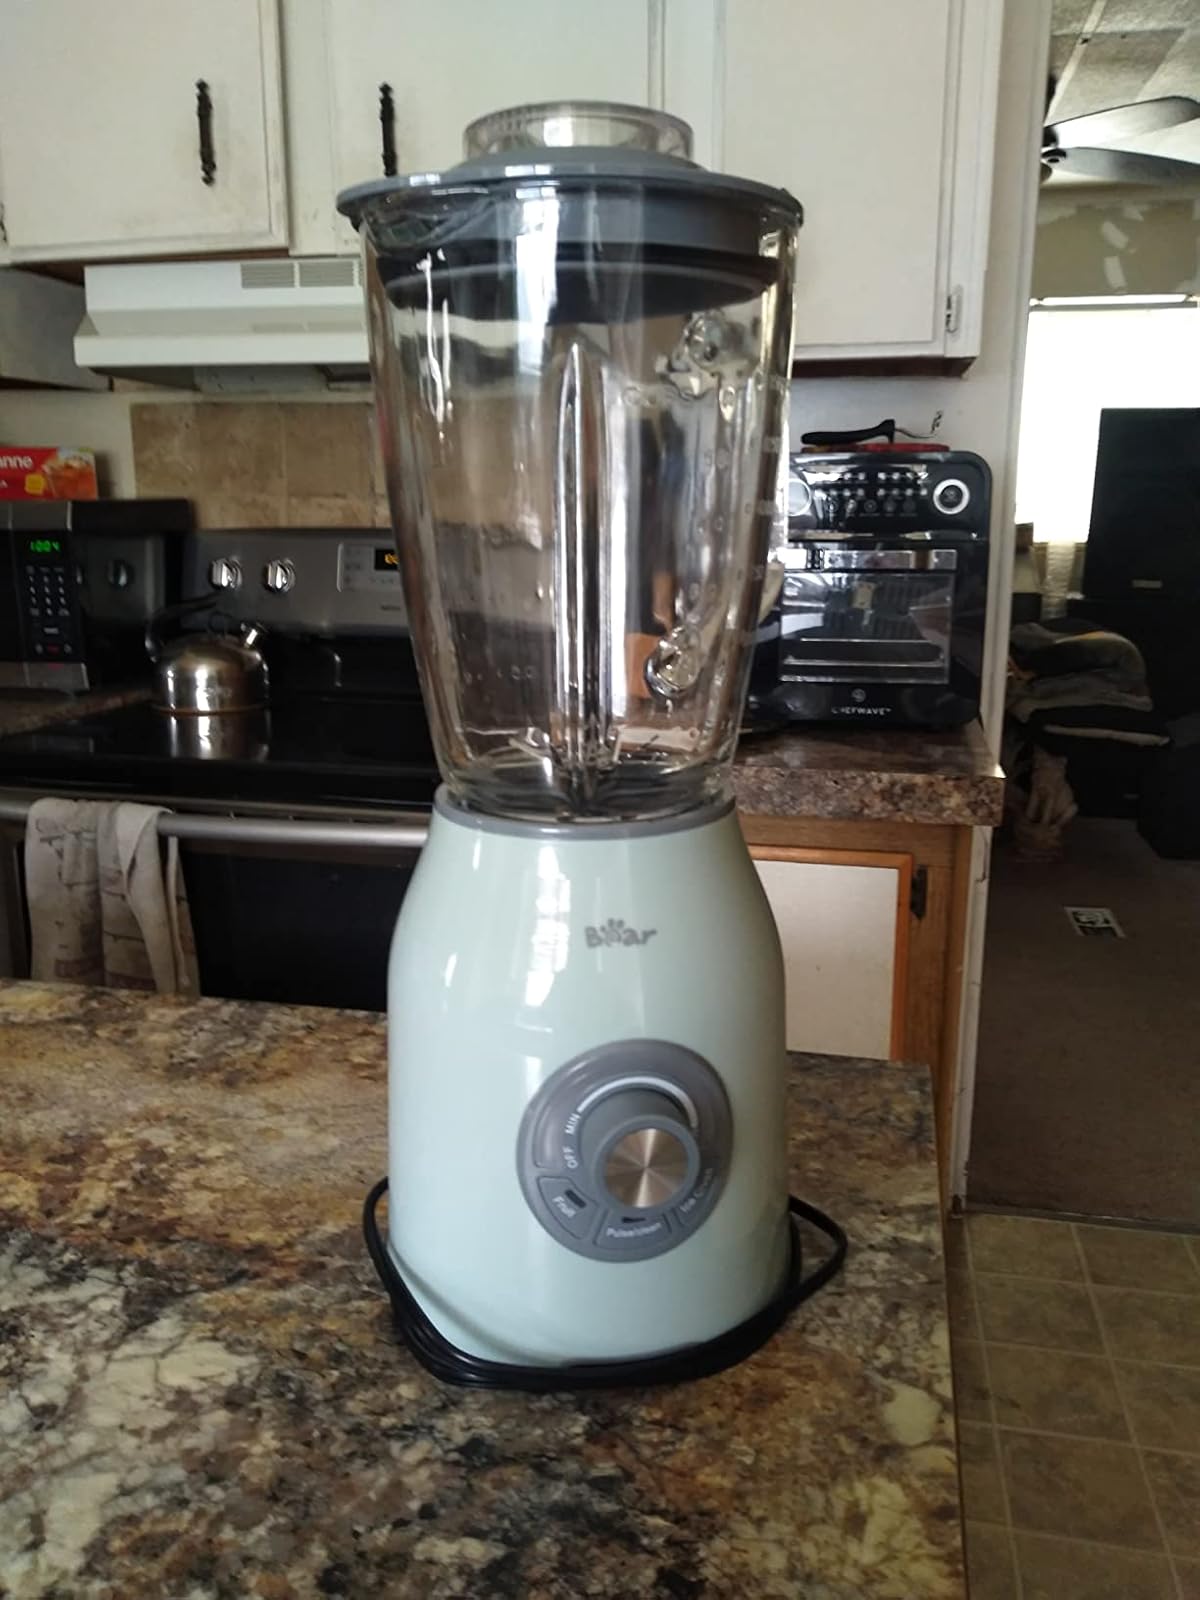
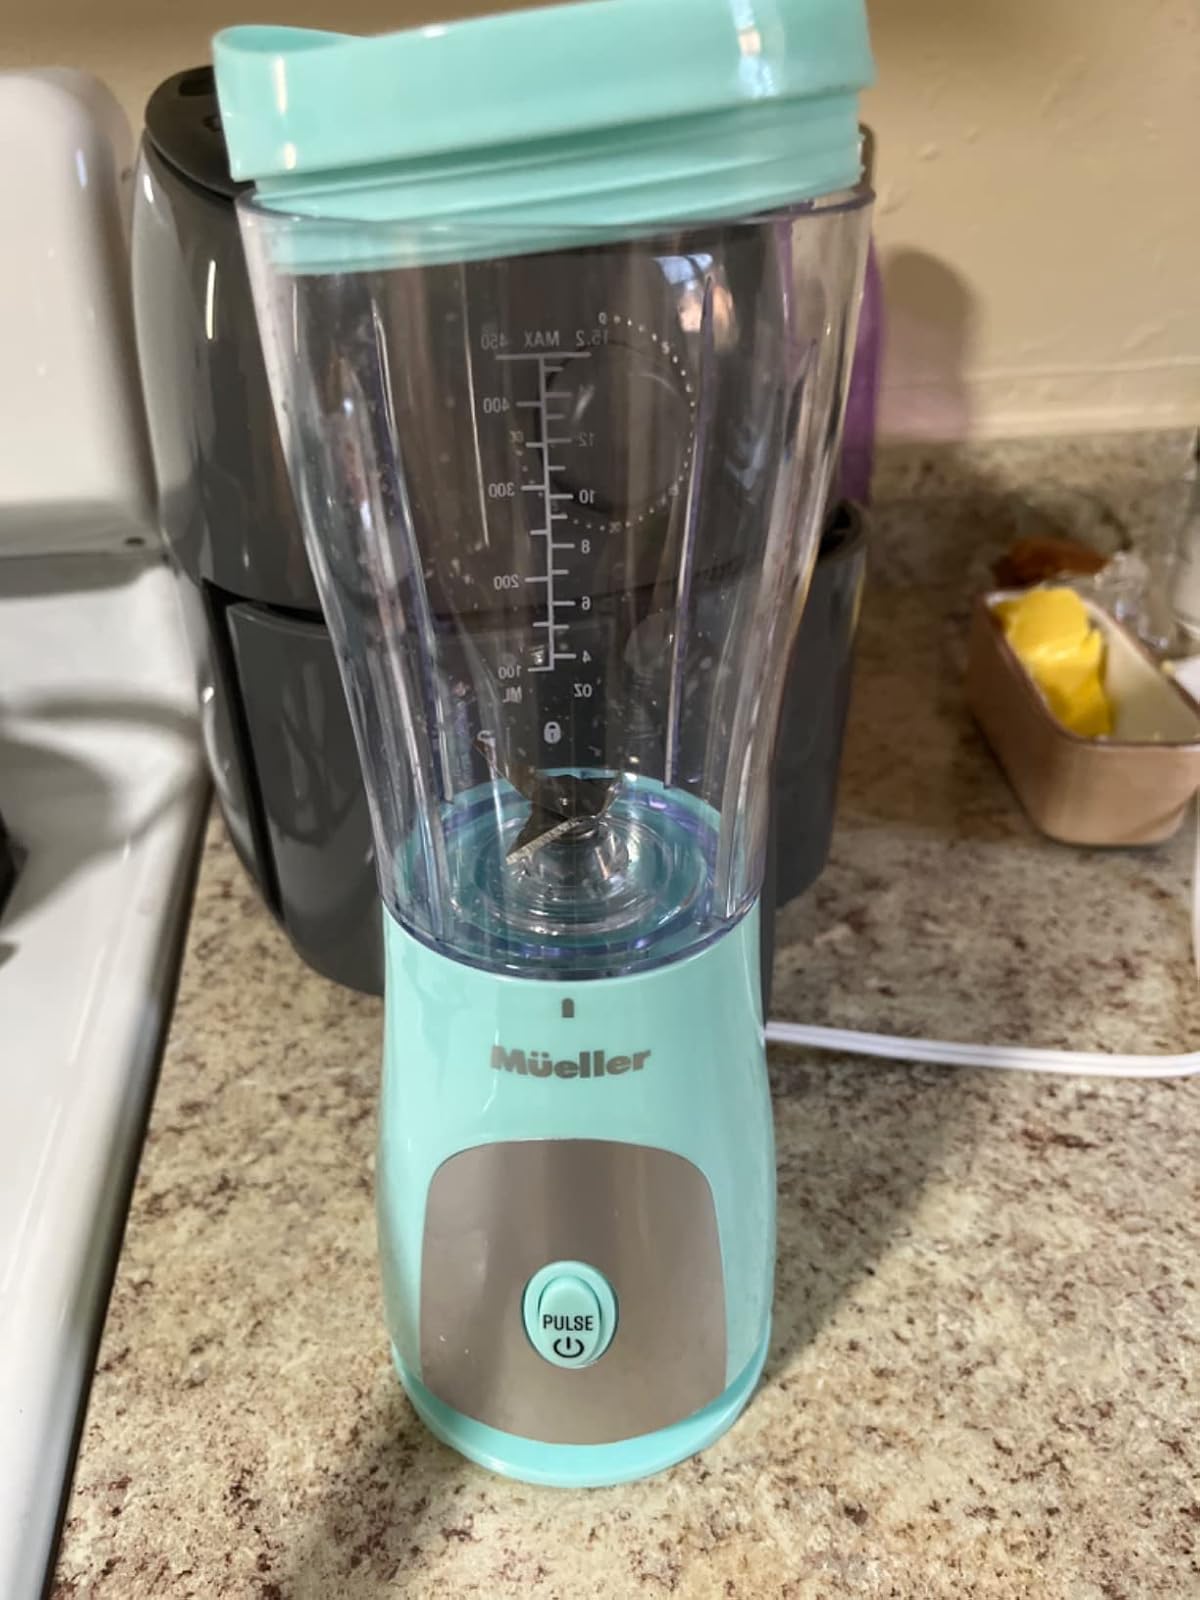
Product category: items_blender
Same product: no